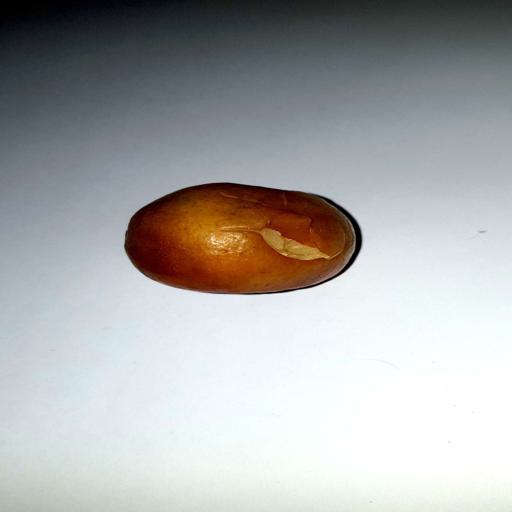
Label: bruised